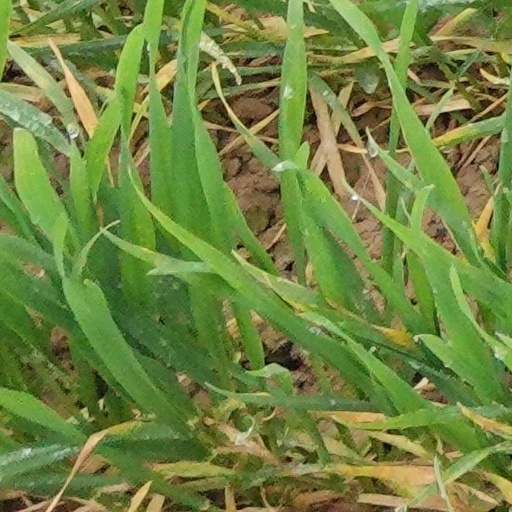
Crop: wheat